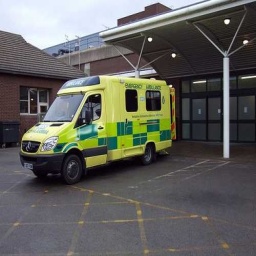
Label: ambulance